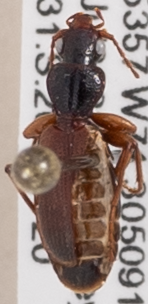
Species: Cymindis neglecta
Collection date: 2022-07-20
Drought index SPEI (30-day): -0.988
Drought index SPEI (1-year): -0.8
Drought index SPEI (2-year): -1.314